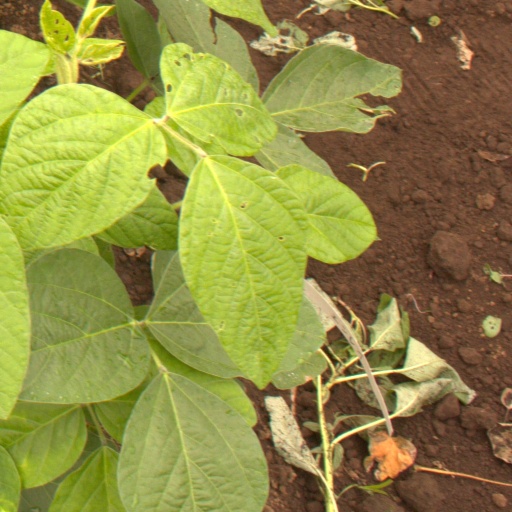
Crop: soybean